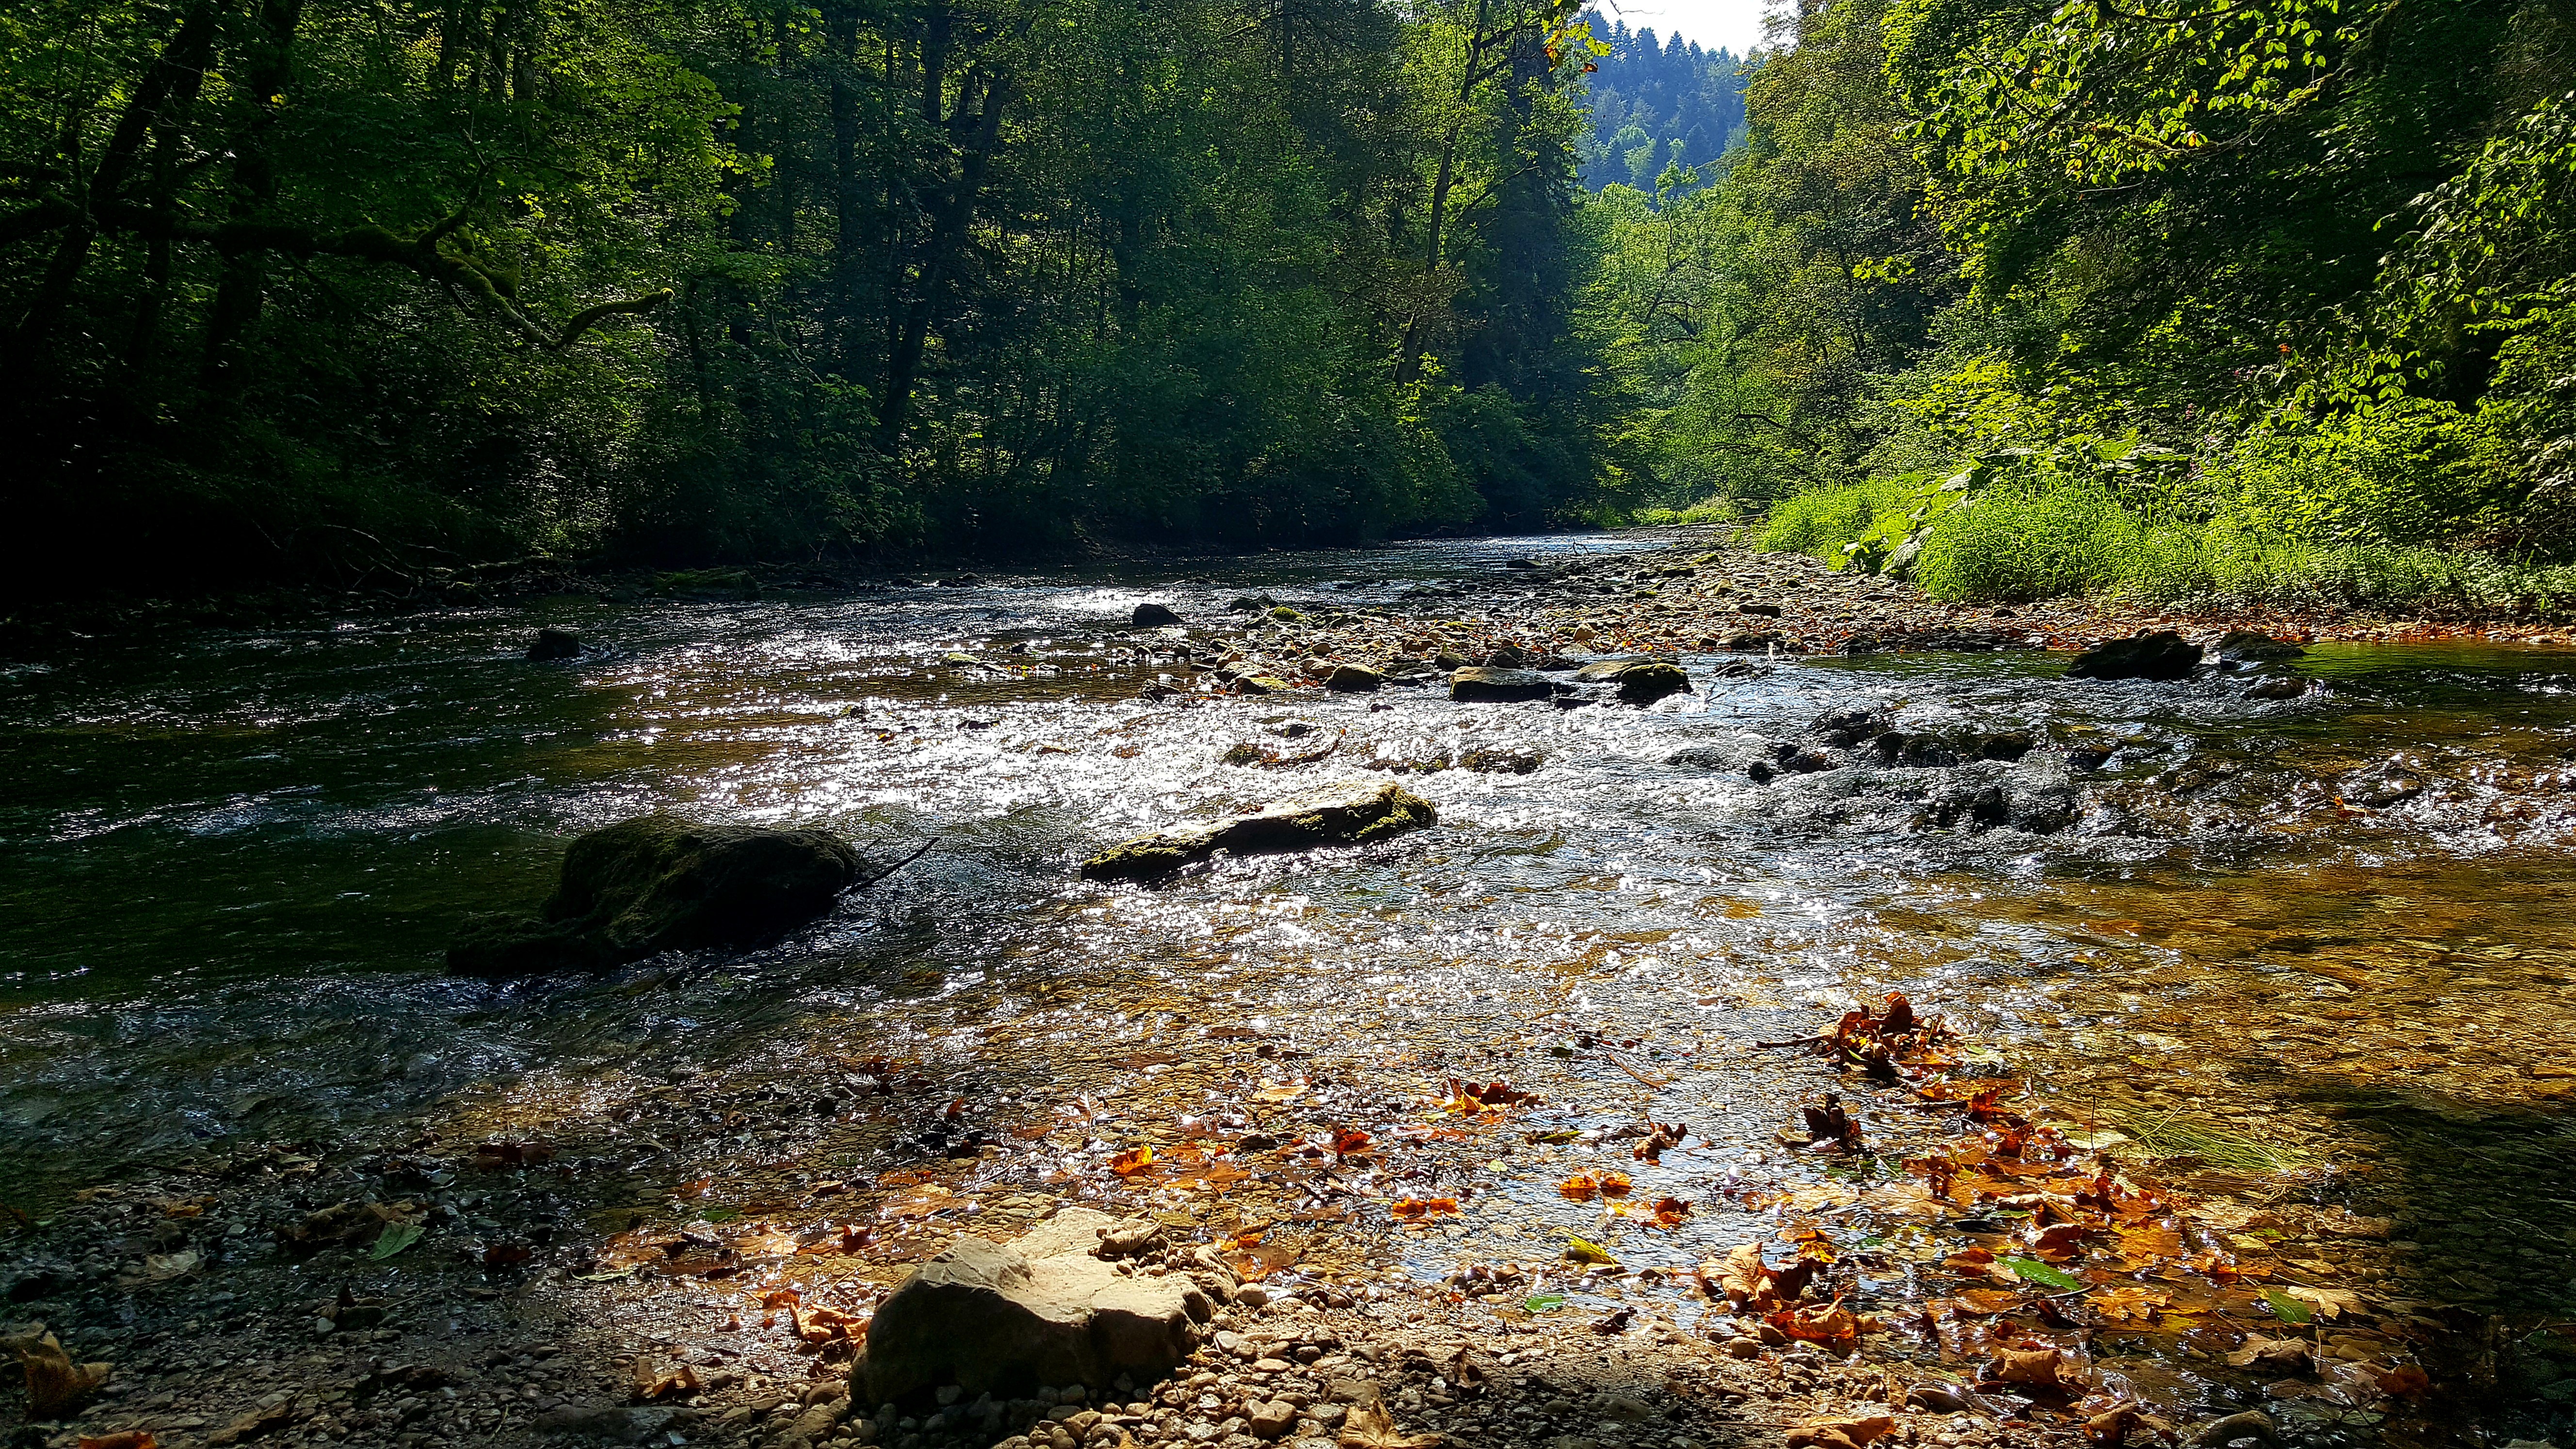
tree, water, nature, forest, creek, wilderness, leaf, river, stream, flow, autumn, rapid, body of water, trees, woodland, habitat, natural water, ecosystem, watercourse, black forest, landform, wutach, wutach gorge, natural environment, geographical feature